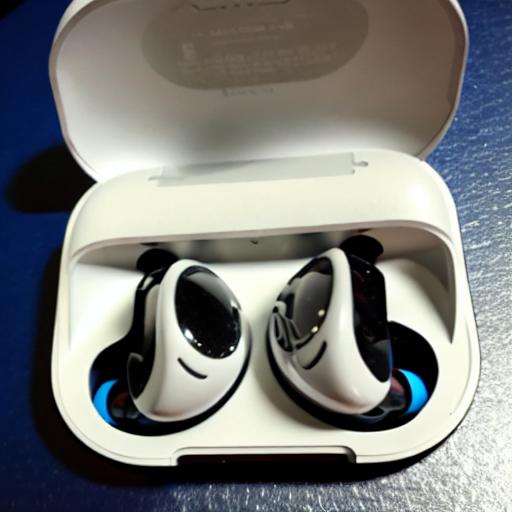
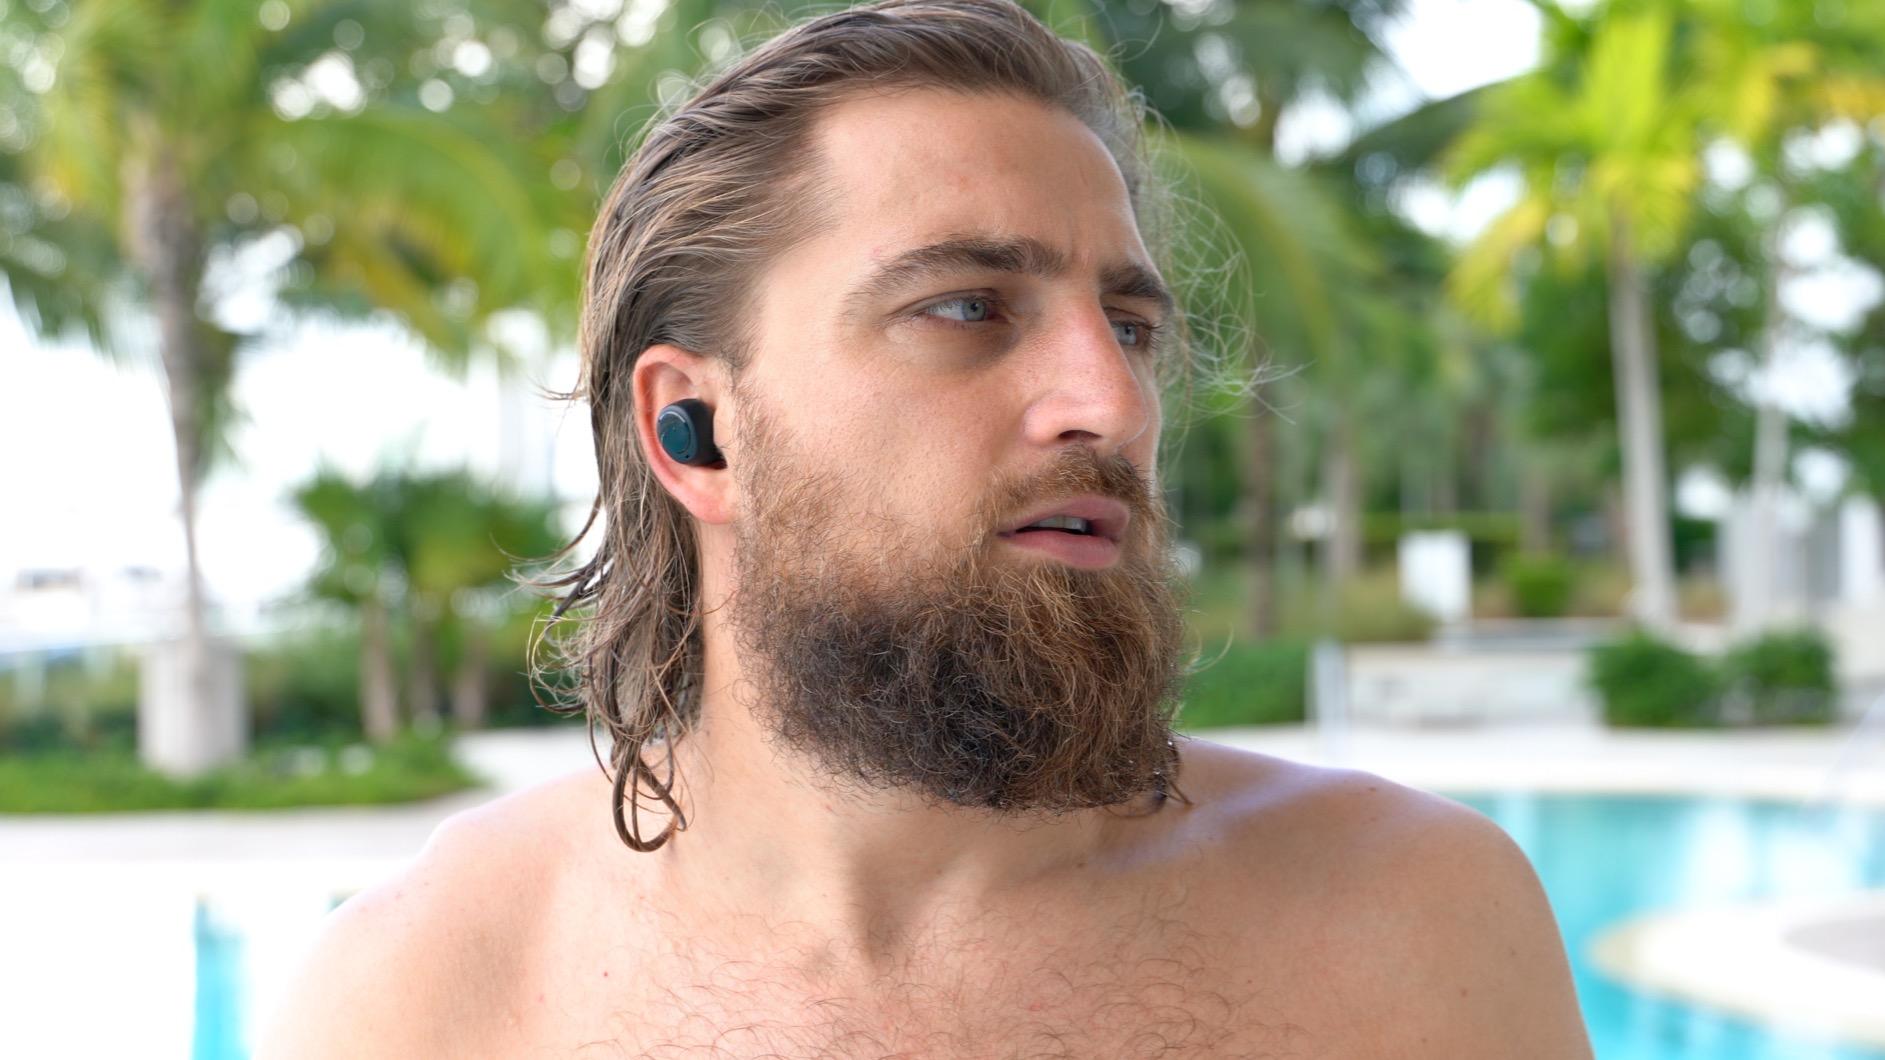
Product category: earbuds
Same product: no